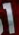
Number: 1